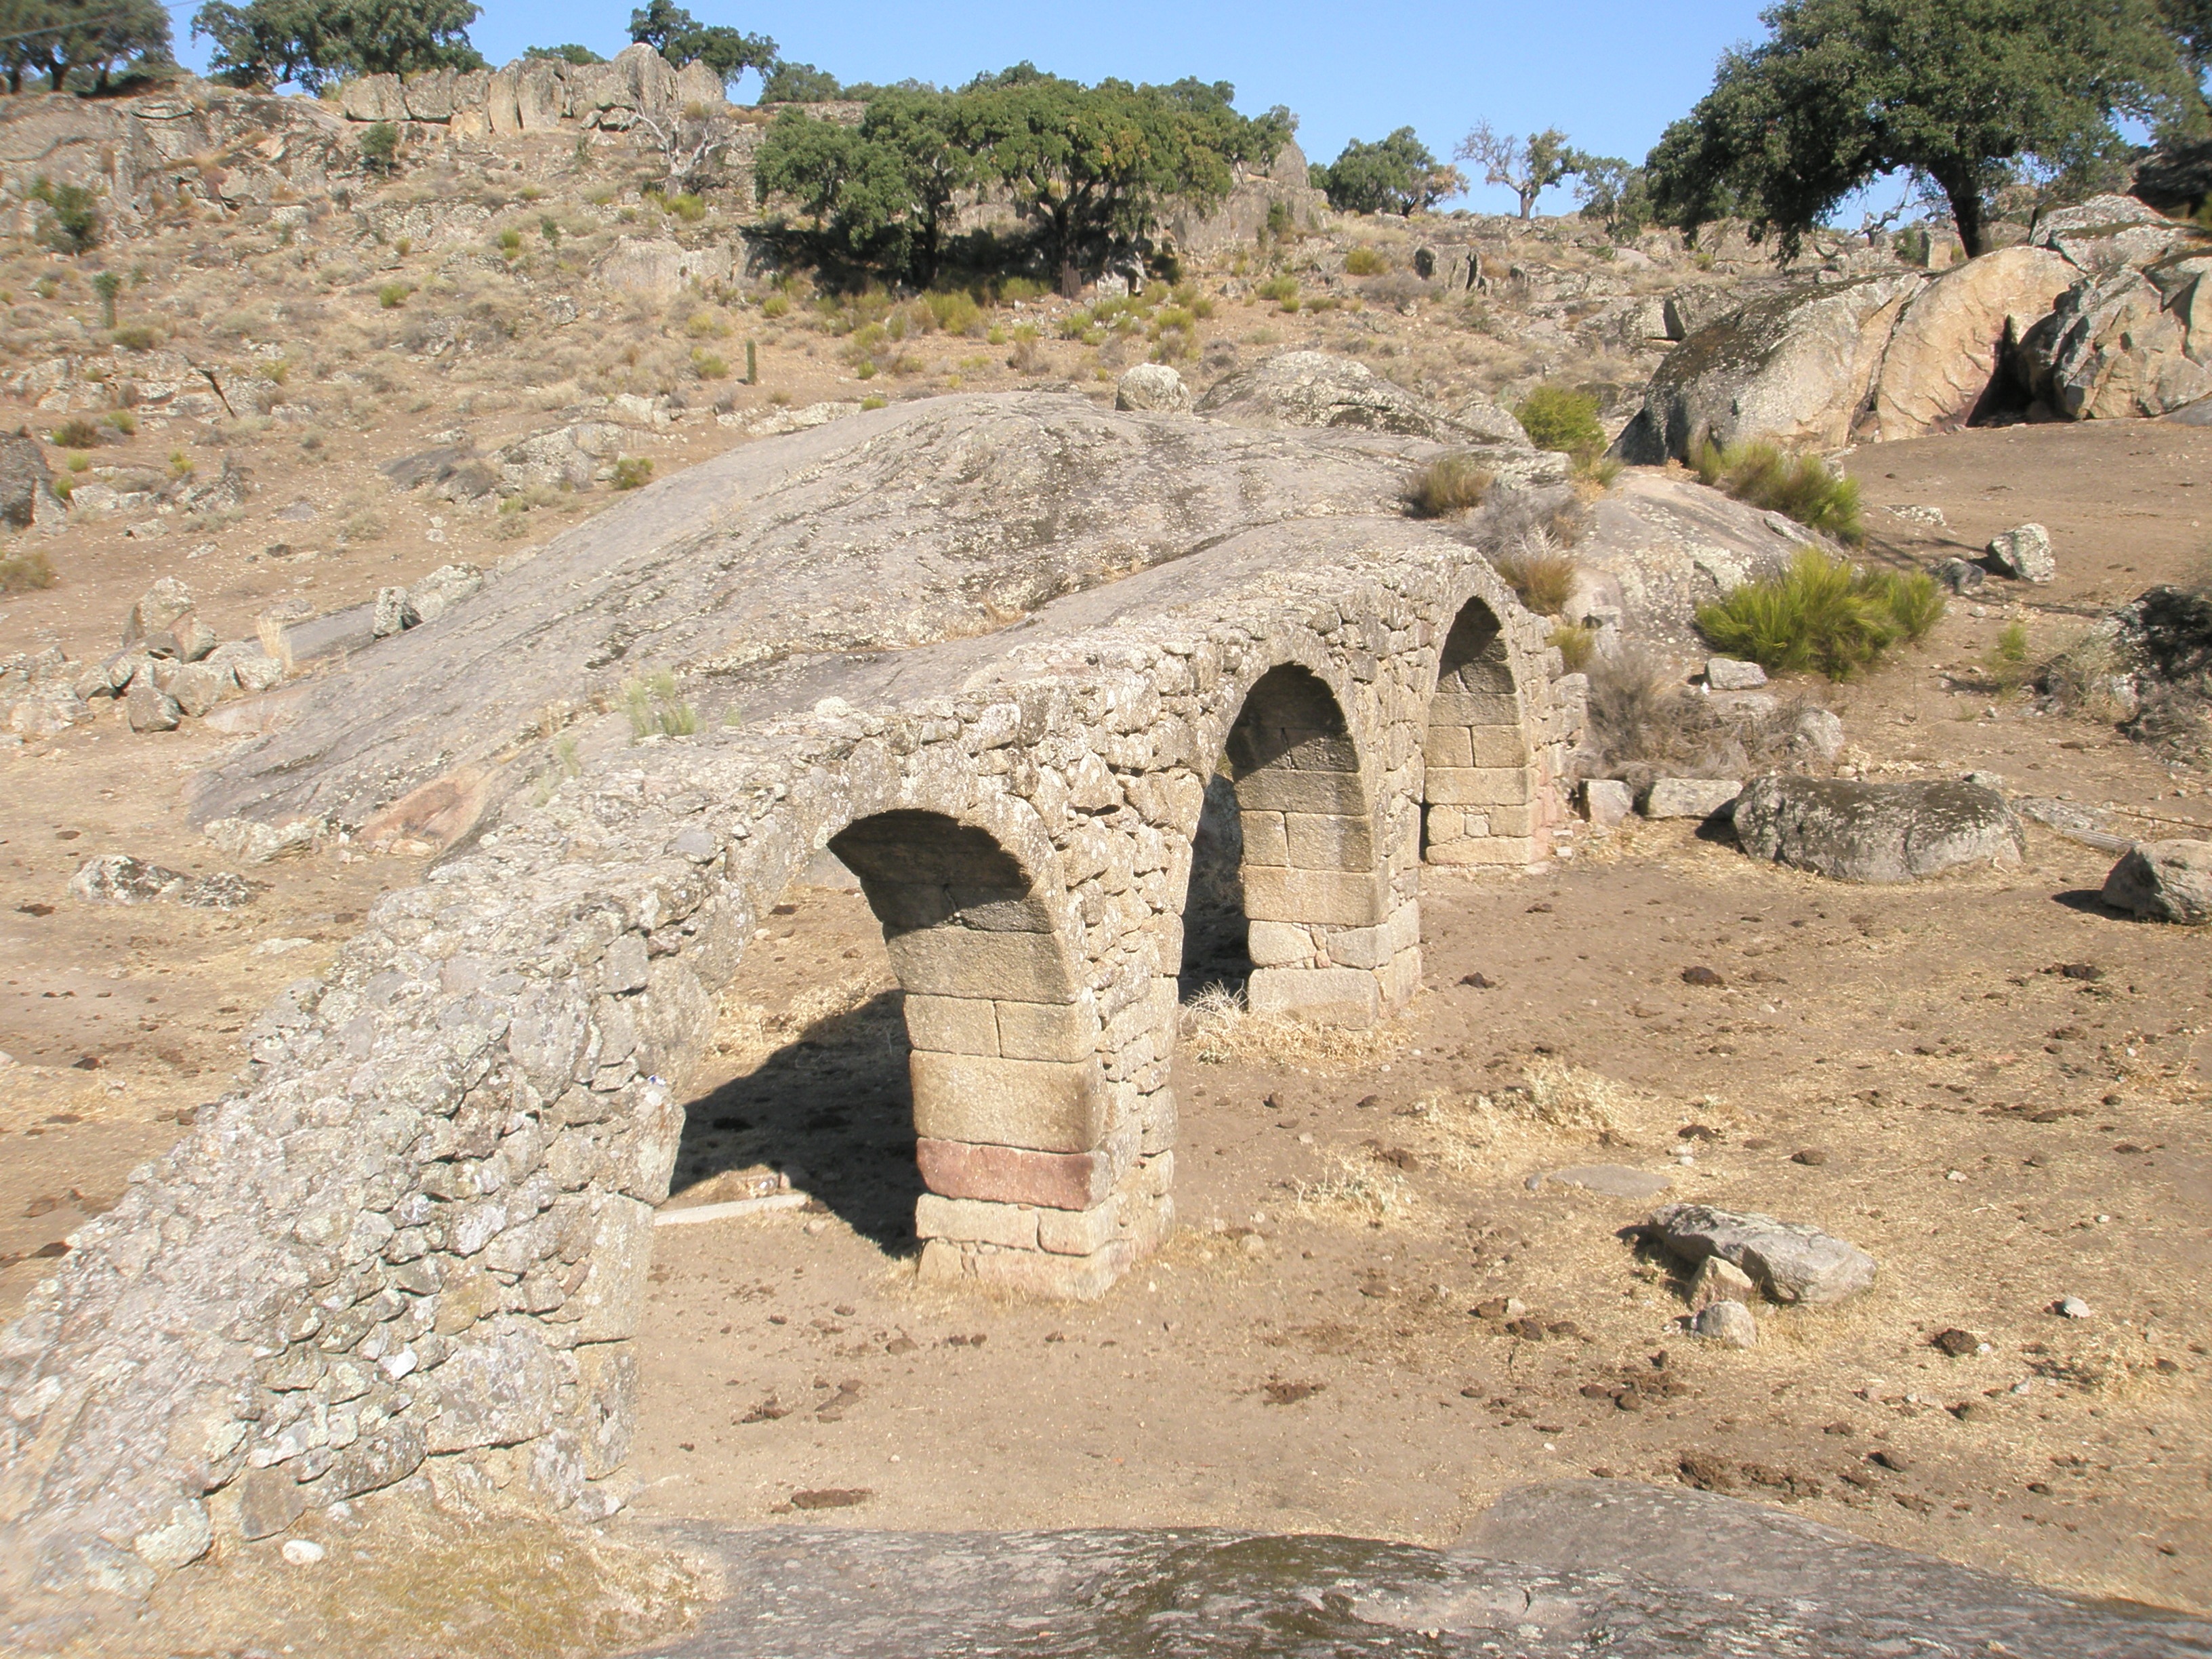
bridge, arch, fortification, geology, ruins, wadi, aqueduct, ancient history, plasencia